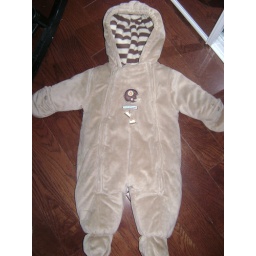
brand new without tags..tried on but never used...we had a bundle bag in the car seat. asking 12$